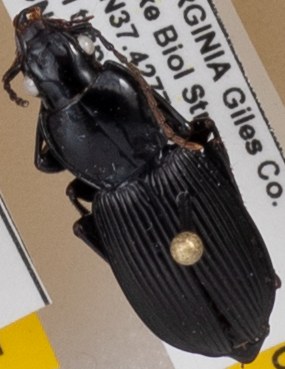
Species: Pterostichus coracinus
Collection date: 2021-08-24
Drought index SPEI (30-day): -0.262
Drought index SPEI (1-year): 0.03
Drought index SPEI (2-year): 1.106